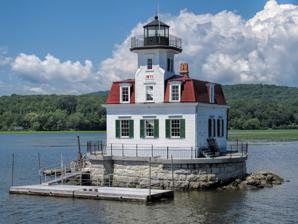
Building: Esopus Meadows Light
Country: United States of America
Year built: 1839
Lighthouse Esopus Meadows Light Location West side of Hudson River, Esopus, New York Coordinates 41°52′6.2″N 73°56′29.8″W / 41.868389°N 73.941611°W / 41.868389; -73.941611 Tower Constructed 1839 Foundation Granite pier on piles Construction Wood Automated 1965 Height 17 m (56 ft) Shape Octagonal on square house Markings White house with red mansard roof Heritage National Register of Historic Places listed place Fog signal Bell (Removed) Light First lit 1872 (current tower) Deactivated 1965–2003 Focal height 52 feet (16 m) Lens 5th order Fresnel lens , 1872 Range 6 nautical miles (11 km; 6.9 mi) Characteristic Flashing White, 2.5s Esopus Meadows Lighthouse U.S. National Register of Historic Places Area less than one acre Built 1871 Architectural style Second Empire MPS Hudson River Lighthouses TR NRHP reference No. 79001638 Added to NRHP May 29, 1979 Esopus Meadows Lighthouse , nicknamed "Maid of the Meadows" and often simply referred to as the Esopus Light or Middle Hudson River Light is an active lighthouse on the Hudson River near Esopus, New York . The lighthouse stands on the west side of the channel, in the river, its granite foundation built atop piles that have been driven into the riverbed, and is accessible only by boat. Construction of the first lighthouse on the site began in 1838 when the land was ceded for $1.00 by the town of Esopus to the US government and the US government appropriated $6,000 to build the light.  The light became active in 1839.   It was a twin to the Rondout II lighthouse further north up the Hudson River. By 1867, however, the building was heavily damaged by flood and ice and funds for a new lighthouse were appropriated in 1870. The current lighthouse was completed in 1871 and is the last wooden lighthouse in existence on the Hudson and the only Hudson lighthouse with a clapboard exterior. It was lit in 1872. One of a group of lighthouses in the Northeast built to an award-winning design by a Vermont architect, Albert Dow, Esopus Meadows Light has sister lights at Rose Island Light , Sabin Point , Pomham Rocks , and Colchester Reef .  Esopus Meadows Light was closed in 1965 and by the 1990s it had fallen into a state of disrepair. The most serious problem was the deterioration of the foundation, which had begun to fall apart due to ice damage. The Save Esopus Lighthouse Commission leased the lighthouse from the United States Coast Guard in 1990 for the purposes of restoration. They eventually took ownership in September 2002, as part of the pilot program for the National Historic Lighthouse Preservation Act . It was added to the National Register of Historic Places in 1979 as Esopus Meadows Lighthouse . Esopus Meadows Light is shown on the NOAA Chart 12347. 2007 See also Architecture portal Hudson Valley portal Engineering portal National Register of Historic Places portal List of lighthouses in the United States National Register of Historic Places listings in Ulster County, New York References